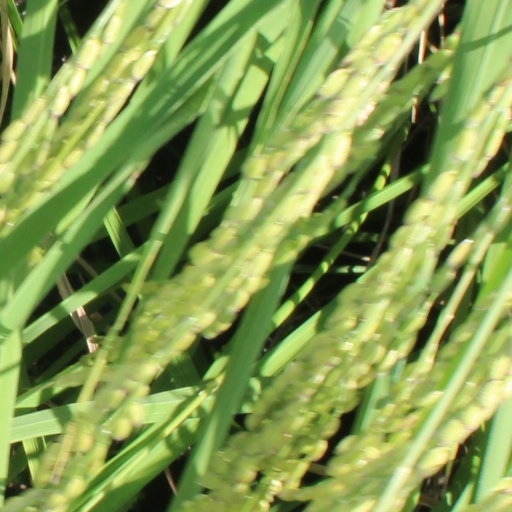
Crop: rice